Alcohol and its Victims

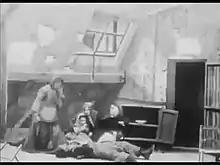

Les victimes de l'alcoolisme "" is a 1902 French short drama film directed by Ferdinand Zecca, inspired by the 1877 naturalist novel "L'Assommoir" by Emile Zola. It is the first film inspired by this novel and one of first films aimed at fulfilling an objective of general social interest, in this case the fight against alcoholism.